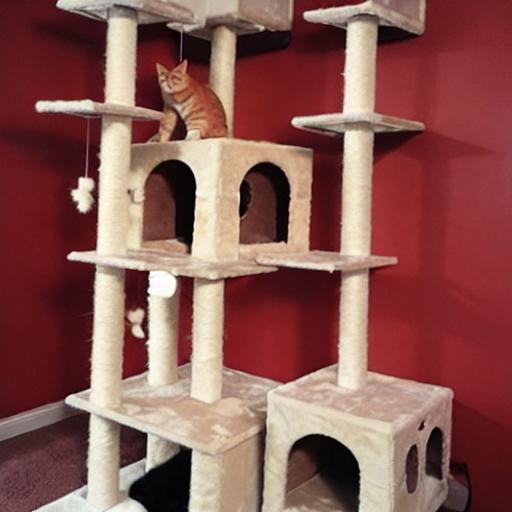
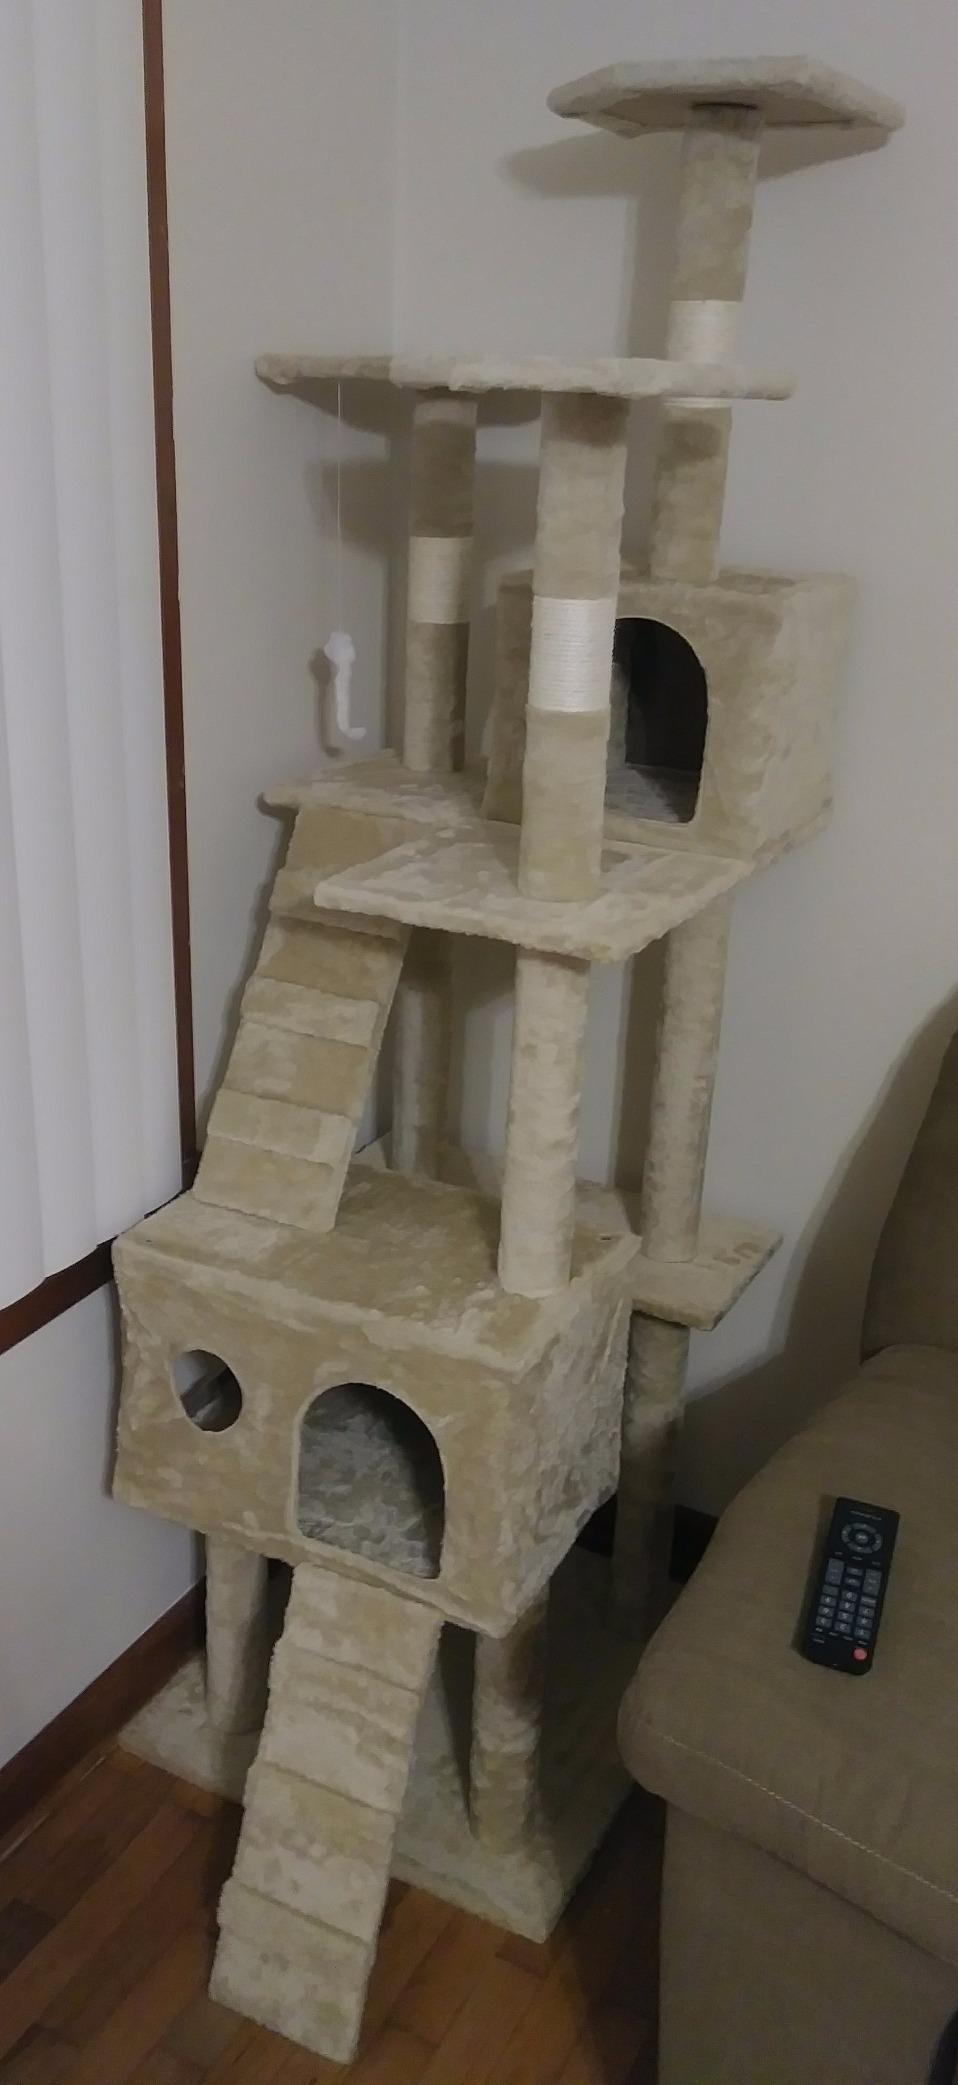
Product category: items_cat tree
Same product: no